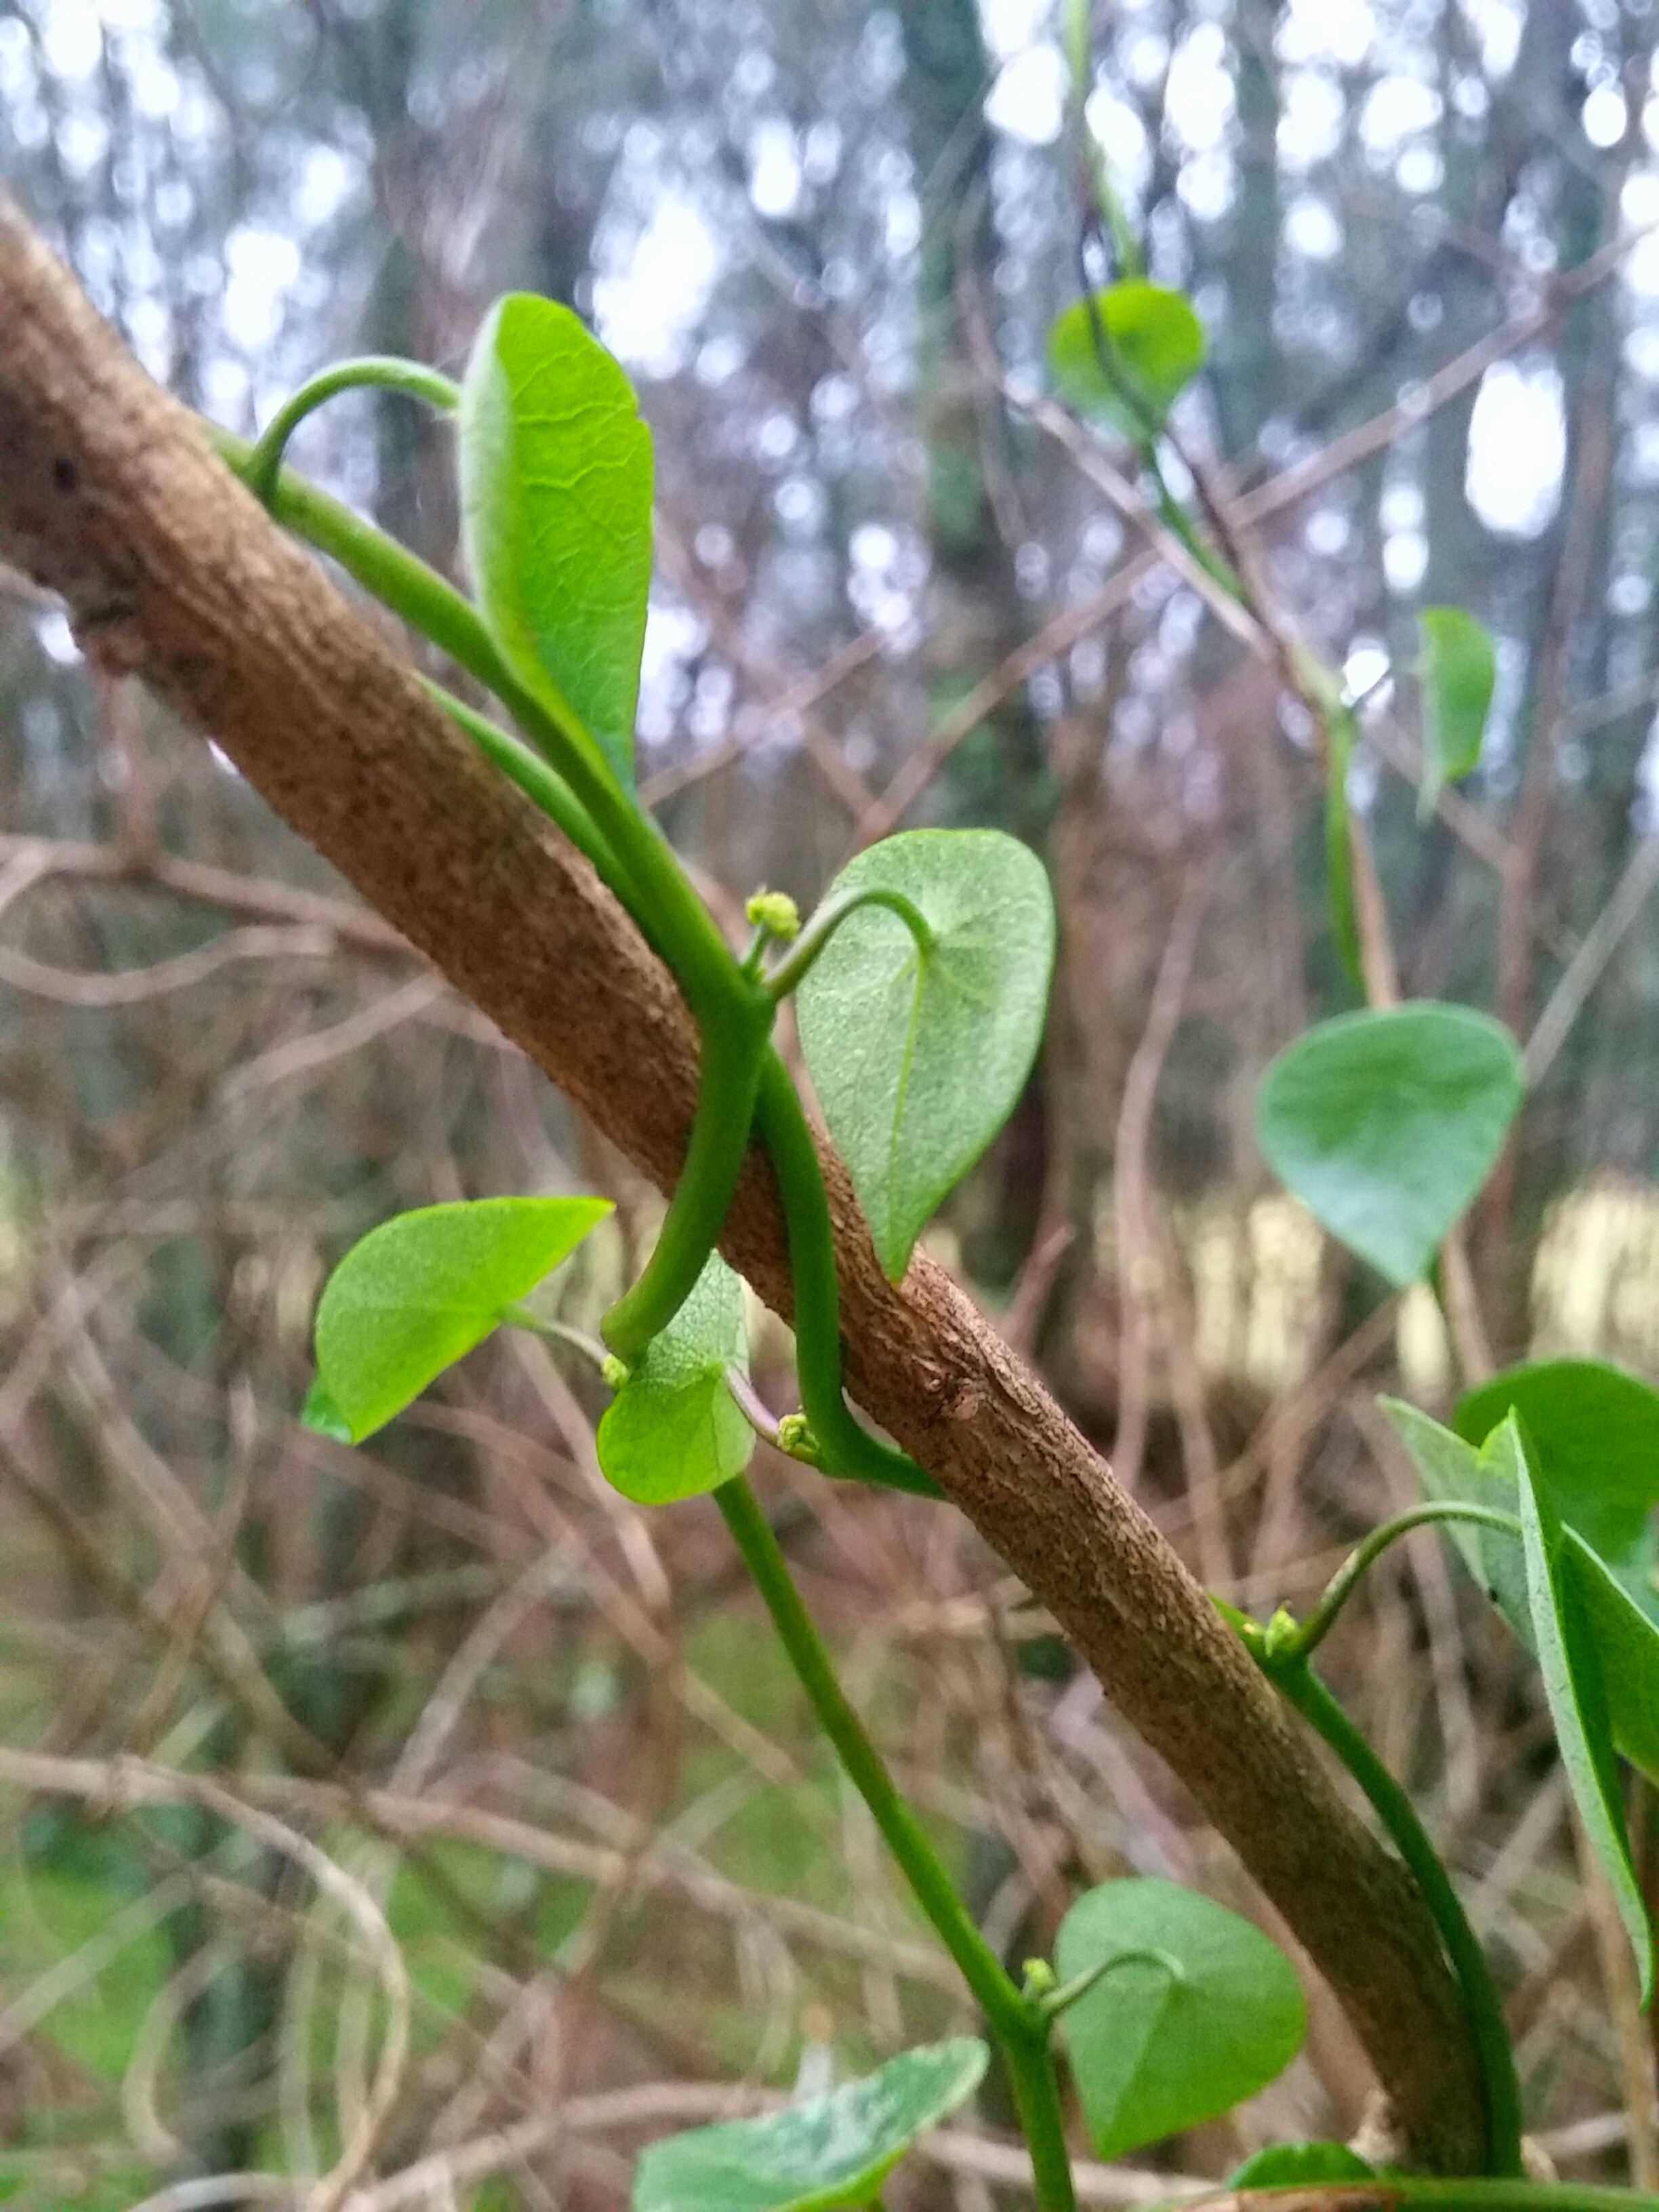
tree, branch, plant, vine, fruit, leaf, flower, heart, food, green, produce, crop, botany, flora, wildflower, southcoastnsw, australia, greenleaves, leafy, shrub, flowering plant, plant stem, land plant